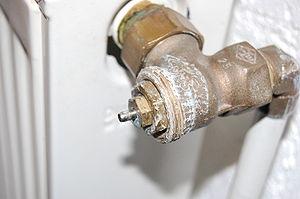
Une vanne thermostatique est une vanne qui se base sur la température ambiante pour faire varier son débit afin de maintenir une température constante. Ce type de vanne abrite une sonde thermosensible qui se dilate et se contracte en fonction de la température ambiante et qui actionne un système mécanique qui laisse passer plus ou moins de fluide.